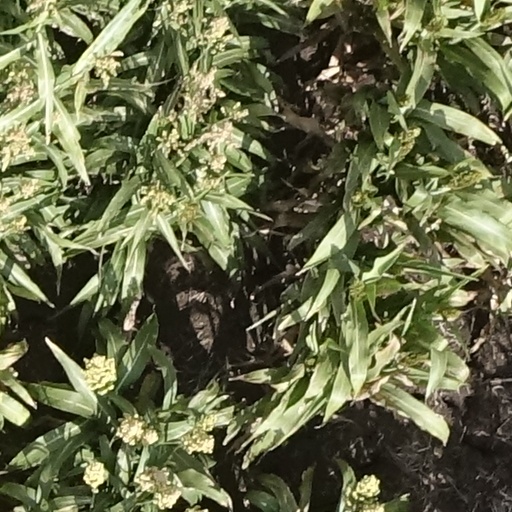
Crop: sorghum